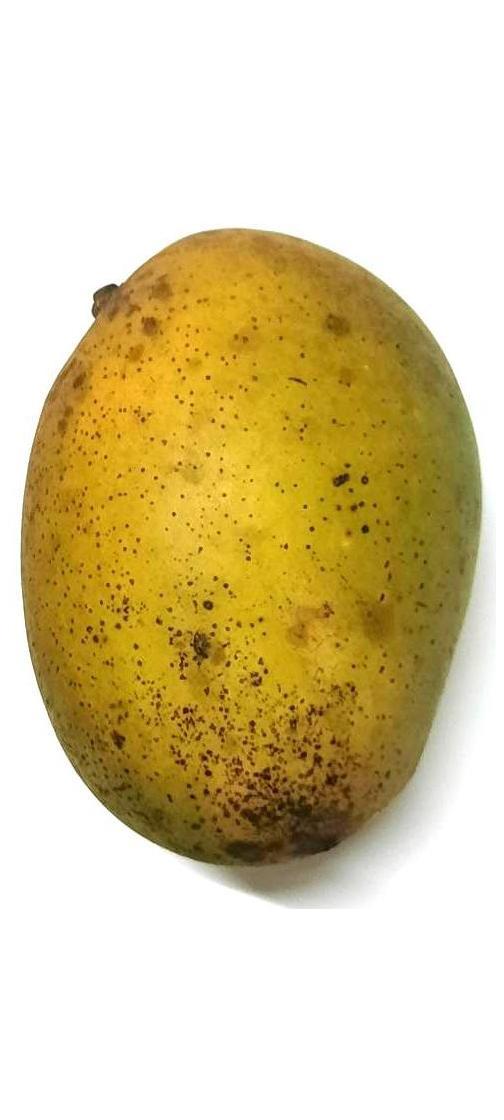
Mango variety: Shada